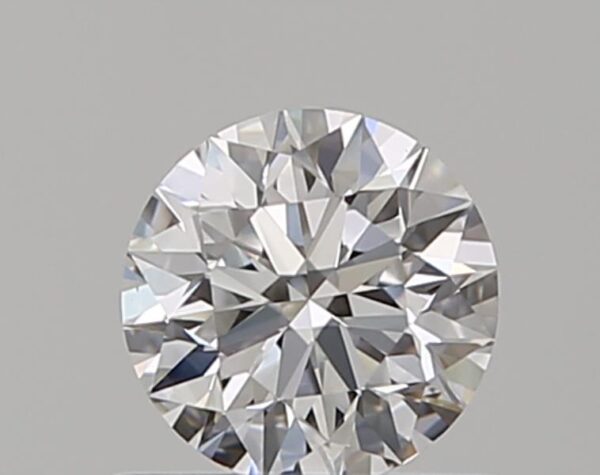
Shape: round
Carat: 0.5
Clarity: VS2
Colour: D
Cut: EX
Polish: EX
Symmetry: EX
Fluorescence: F
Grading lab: GIA
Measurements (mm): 5.06 x 5.09 x 3.18